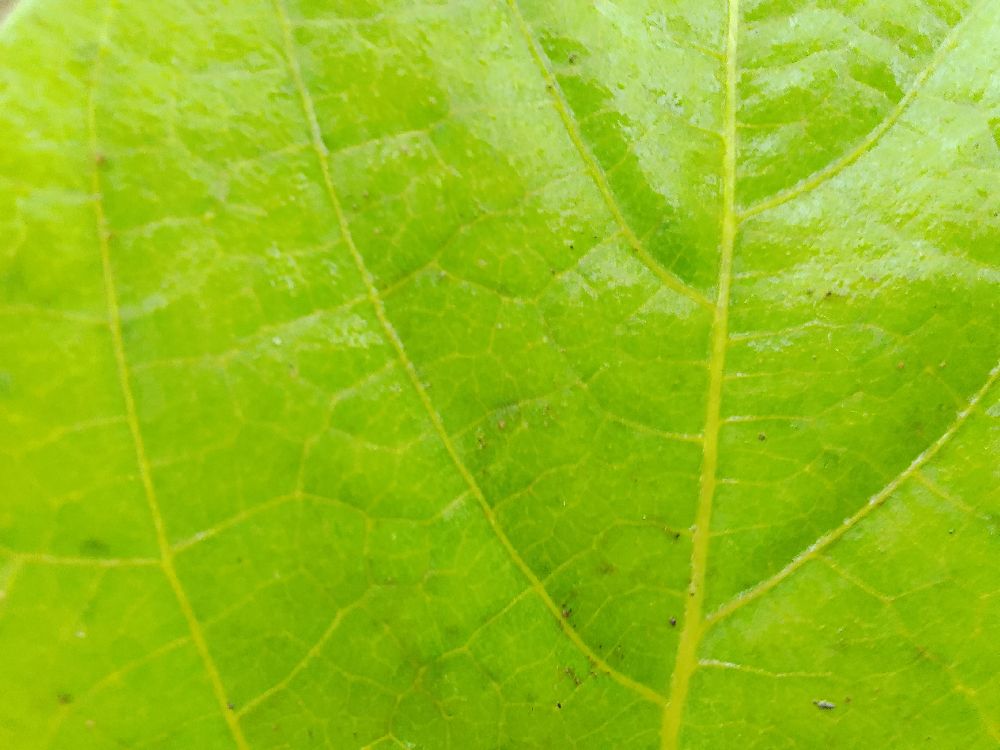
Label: healthy